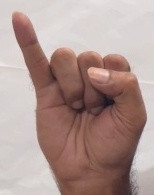
ASL sign: I